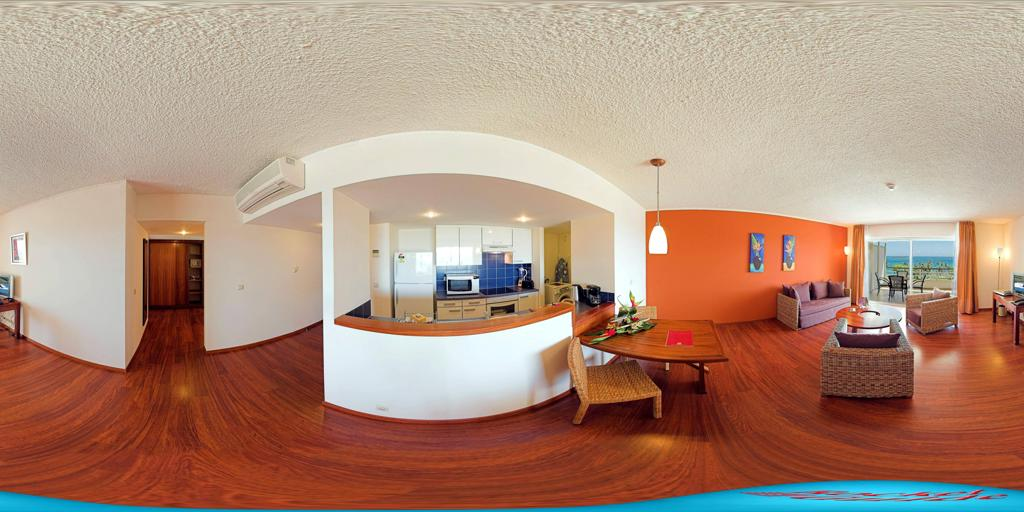
Referred object: microwave oven in the kitchen

Referred object: turn slightly right to face the purple sofa against the orange wall

Referred object: the armchair opposite the sofa